Leslie King (actor)

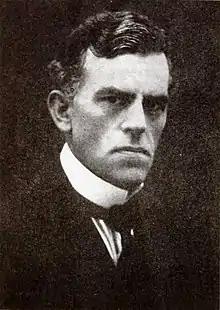

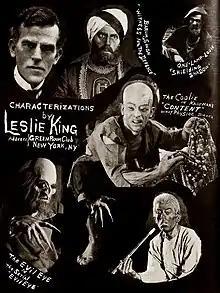
Characterizations by Leslie King.

Leslie King (1876 - October 10, 1947) was an American stage and screen actor. He is best remembered for appearing as Jacques-Forget-Not in D. W. Griffith's "Orphans of the Storm" opposite Lillian and Dorothy Gish.